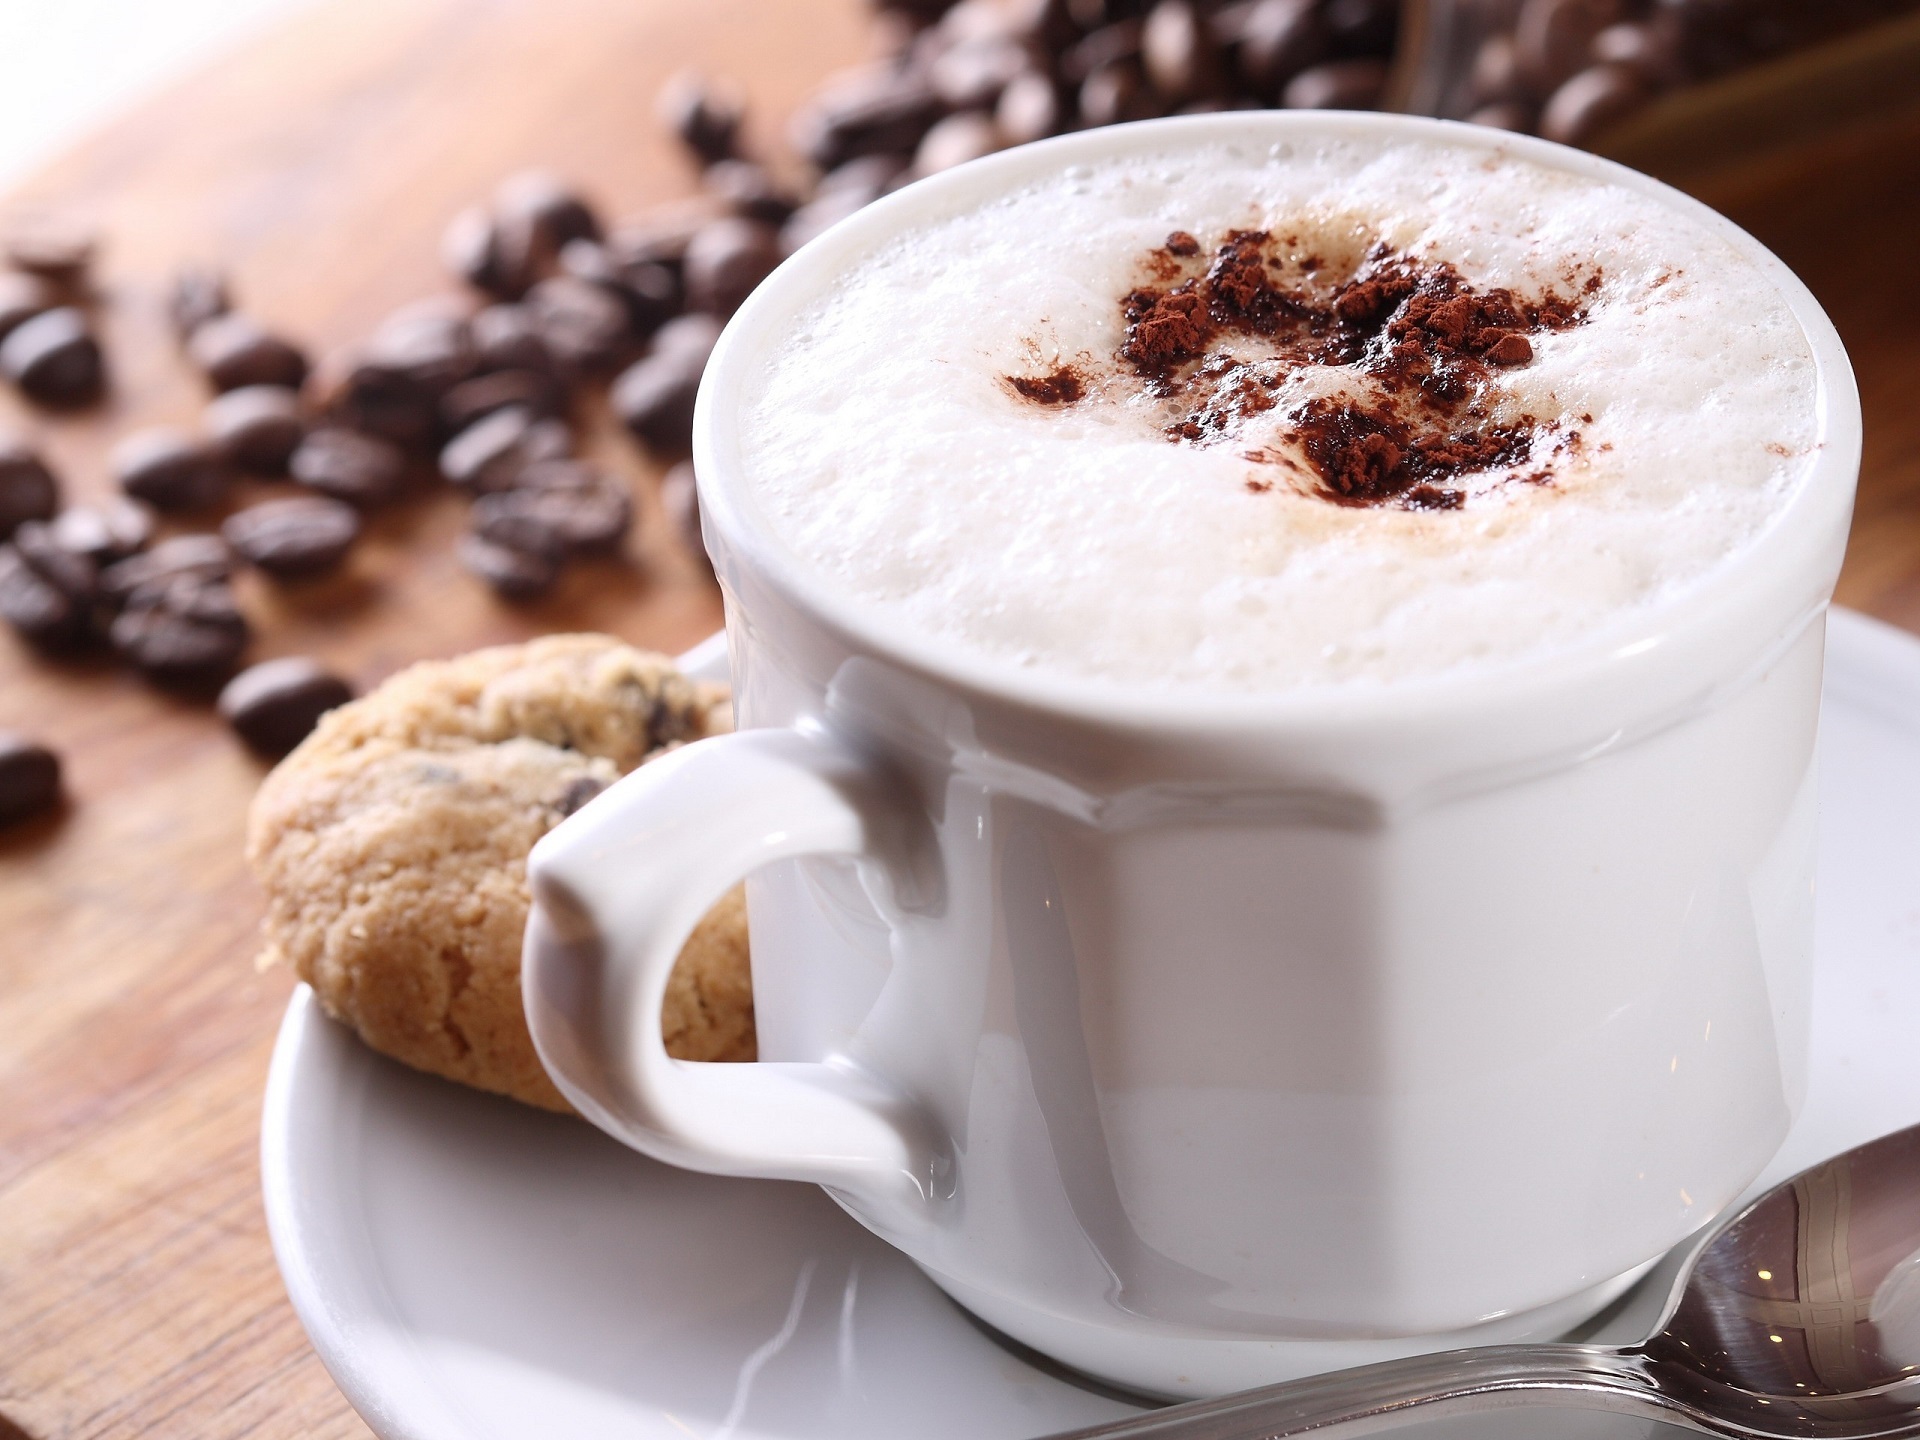
table, coffee, foam, cup, latte, hot chocolate, cappuccino, dish, meal, food, produce, saucer, beverage, drink, breakfast, milk, gourmet, espresso, cookie, dessert, coffee cup, caffeine, hot, break, flavor, coffee beans, caf au lait, caff macchiato, salep, mocaccino